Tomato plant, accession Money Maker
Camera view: vertical (180 deg); turntable rotation: 150 degrees
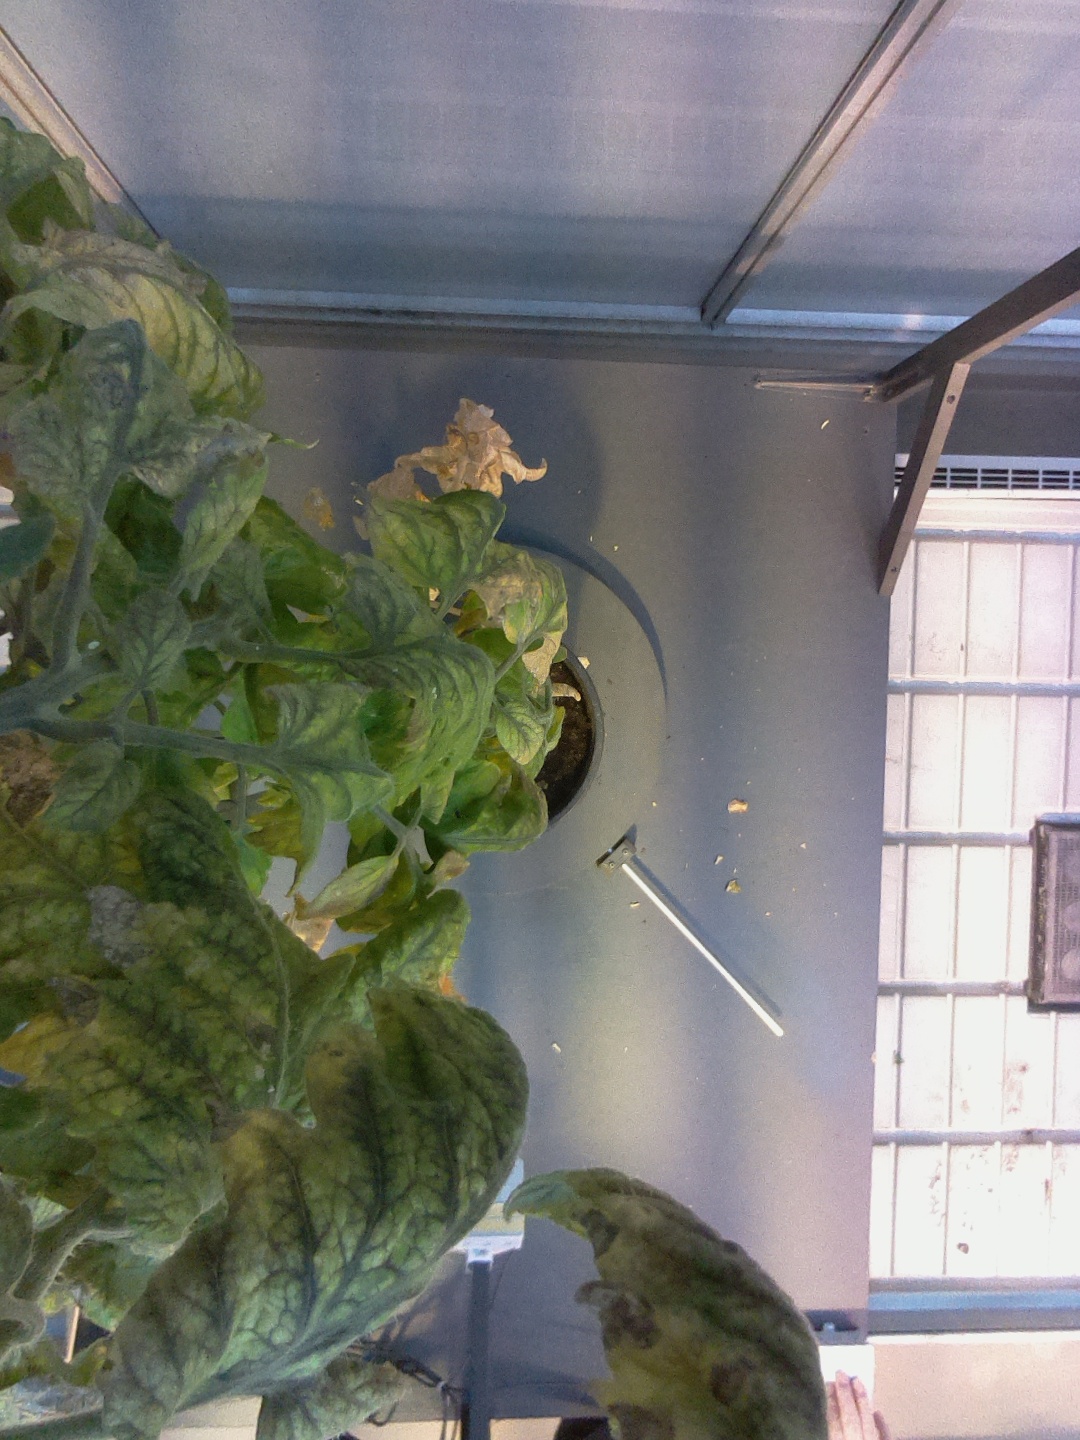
BBCH growth stage 79: 90% -100% of final fruit size